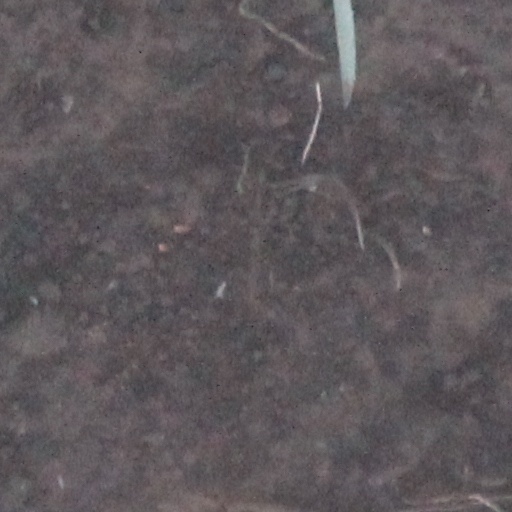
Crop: wheat